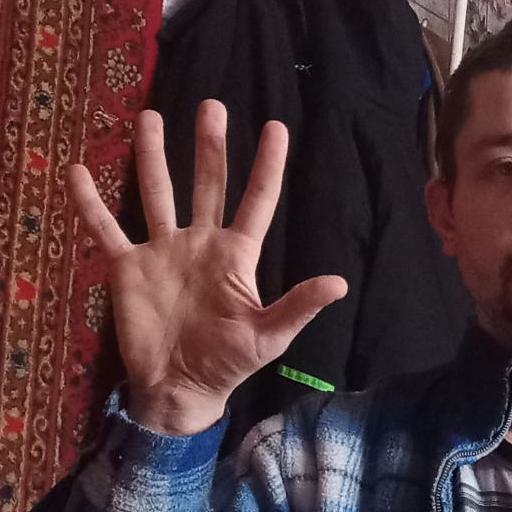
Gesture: palm